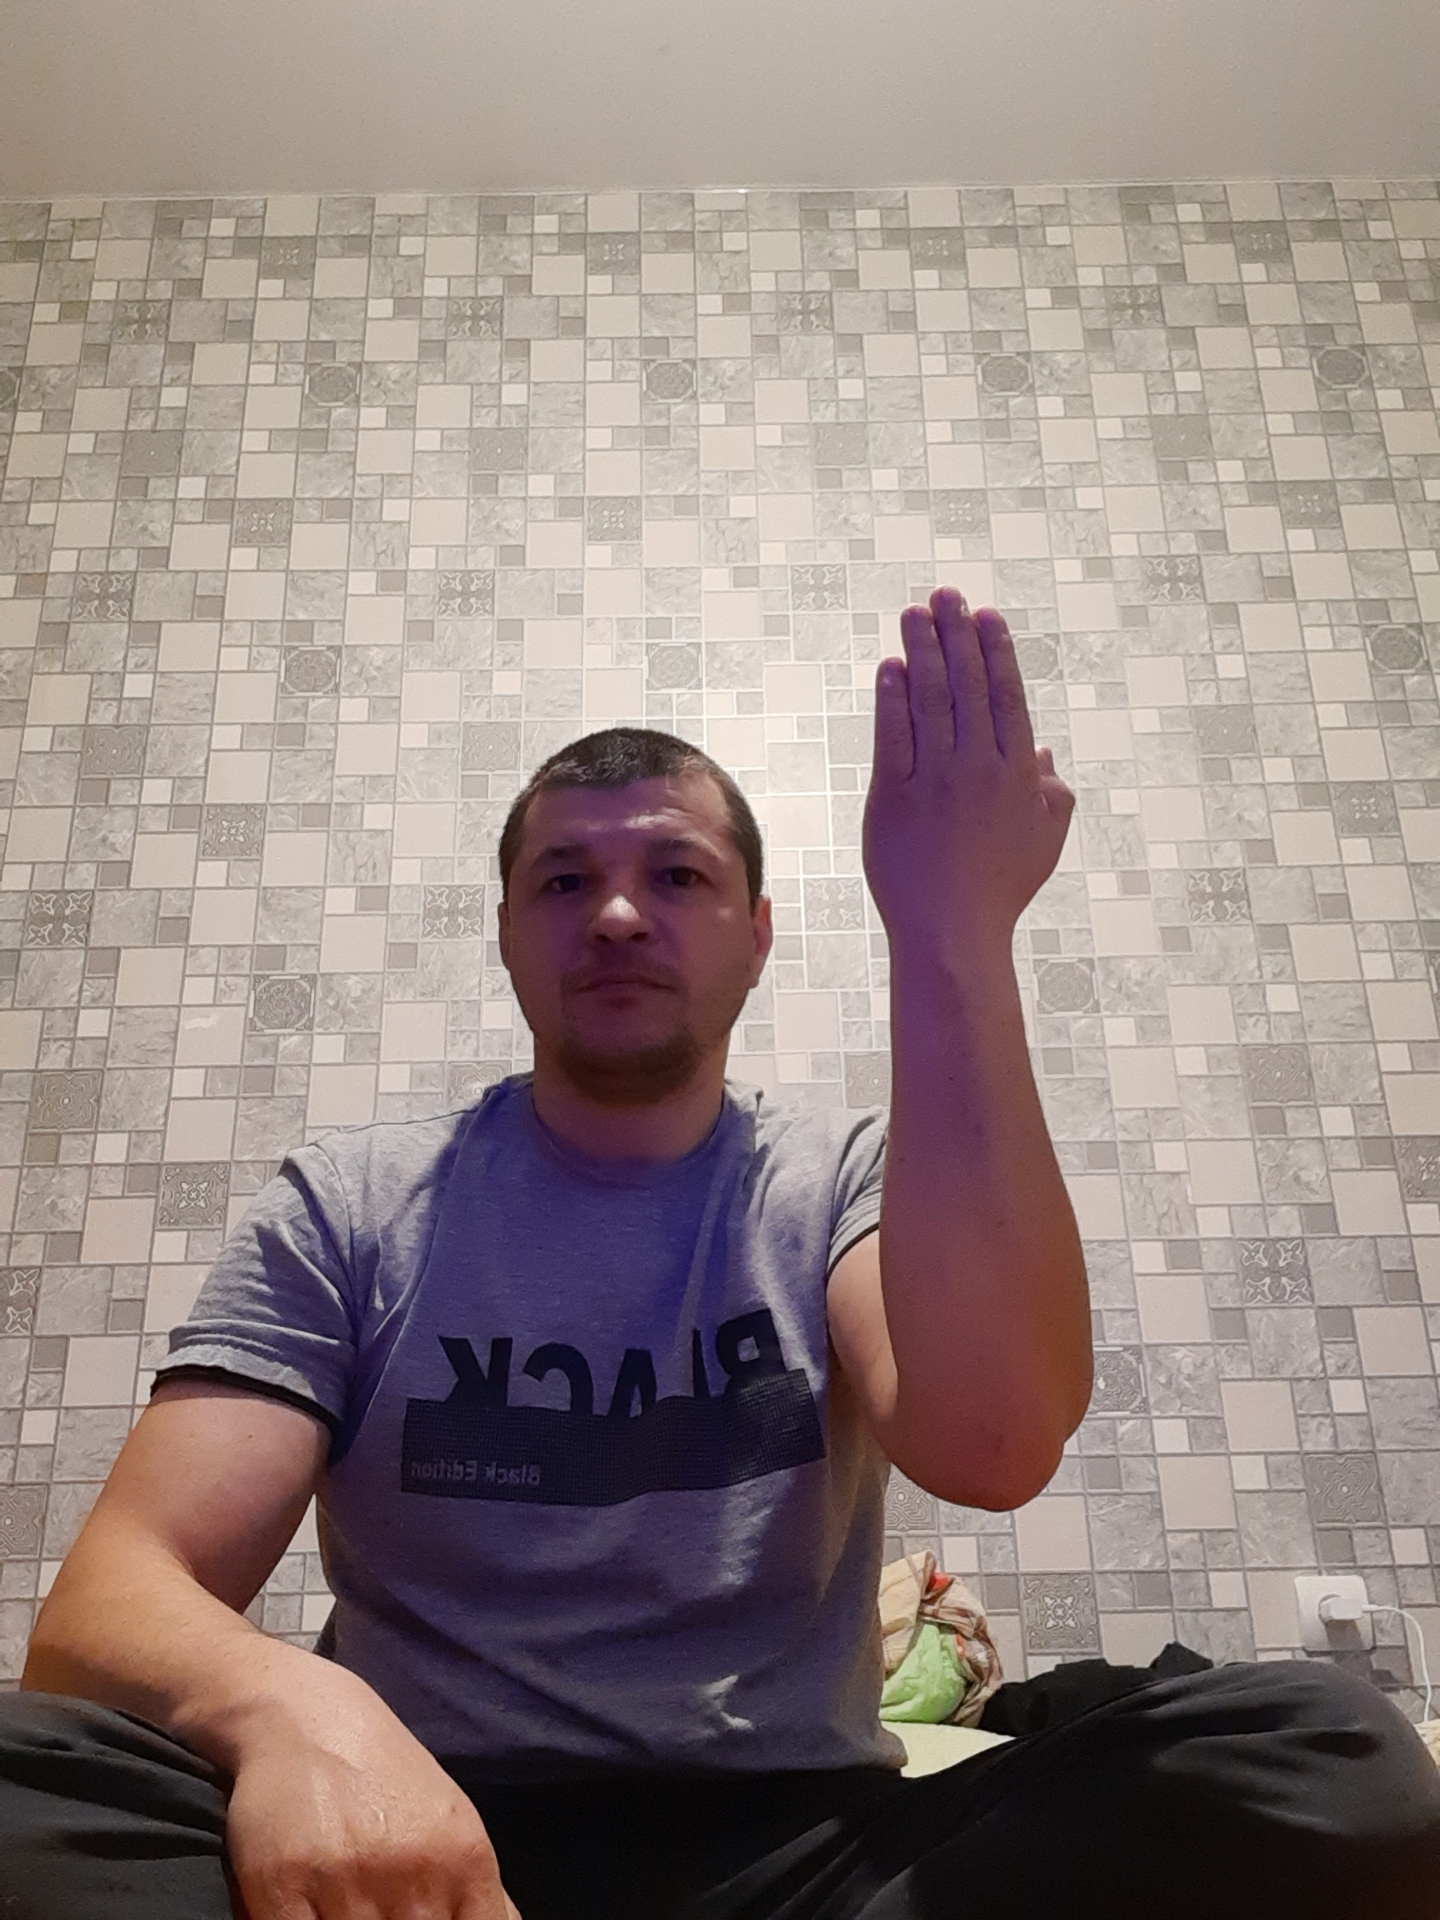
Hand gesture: stop_inverted